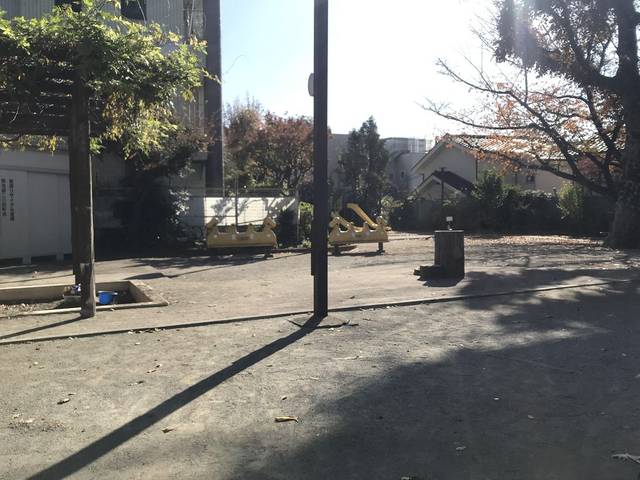
Region: Japan
Coordinates: 35.723, 139.717